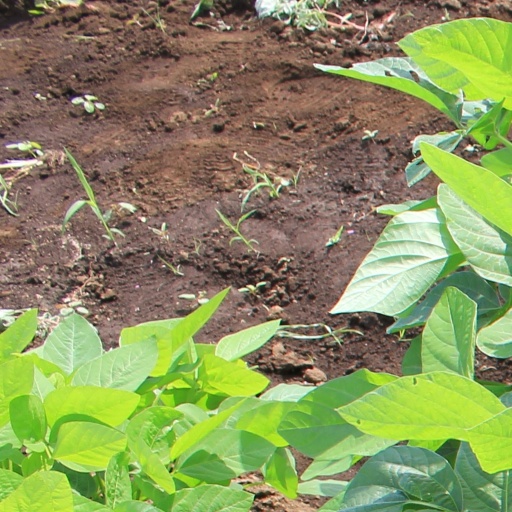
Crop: soybean